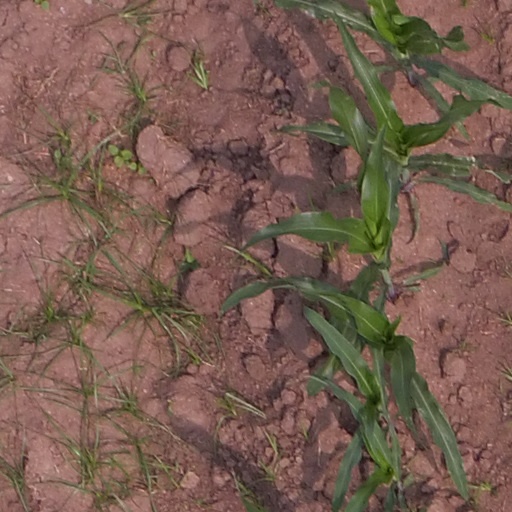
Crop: maize; corn